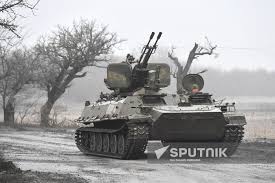
Label: MT_LB